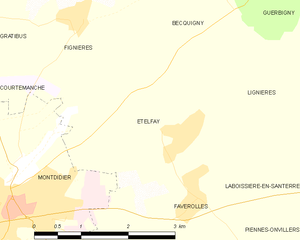
Carte des communes françaises Ételfay